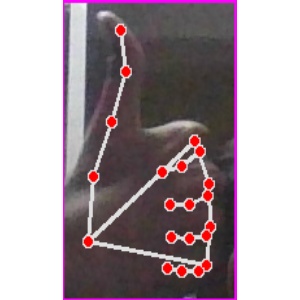
अक्षर: थ